Fratelia Roman Catholic Church

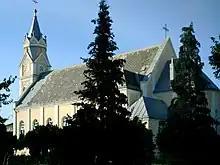
A view of the church from the side and back

The church, located at the intersection of Ana Ipătescu, Victor Hugo and Chișodei streets, is also known as Fratelia A, because there is also a small Roman Catholic church called Fratelia B on Ivan Pavlov Street. It is built in neo-Gothic style according to the plans of the architect Elemér Makai. The church has a length of 43 m and a width of 13 m. The height of the tower is 34 m. The bells were cast in 1930 by the Novotny company from Timișoara. The main altar is adorned with a wooden statue of Saint Joseph, the patron saint of the church. The windows are arched in Romanesque style, made of white and yellow glass, the colors of the Holy See.